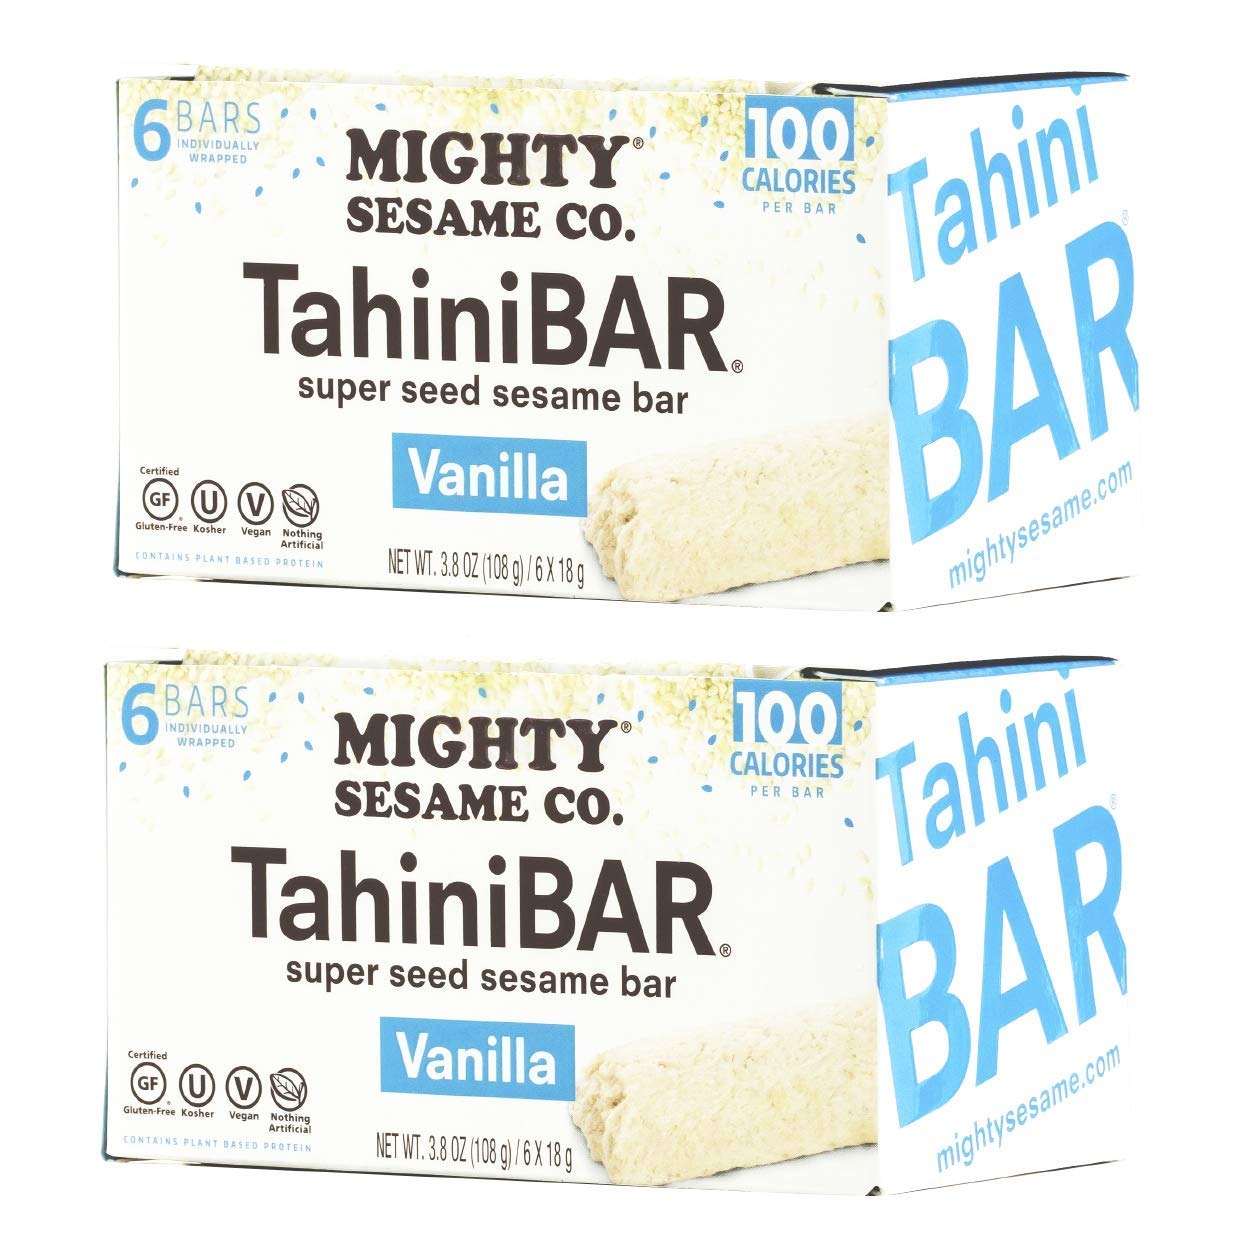
Item Name: Mighty Sesame TahiniBars (Vanilla, 6 count pack of 2) 100 Calorie Bar, Gluten Free, Vegan, Nothing Artificial, Kosher
Bullet Point 1: Nutrient-Rich and Low-Calorie: Each bar is only 100 calories, offering a guilt-free snack packed with fiber and plant-based protein.
Bullet Point 2: Diet-Friendly: Gluten-free, vegan, and certified kosher, making them suitable for a variety of dietary needs and preferences.
Bullet Point 3: Natural Ingredients: Experience the unique and delicious taste of halva in a convenient bar form. Our Tahini Bars are made with real sesame seeds and natural flavors, without any artificial additives or preservatives.
Bullet Point 4: Convenient and Fresh: Six individually wrapped bars per box ensure freshness and portability for your busy lifestyle. Whether you're at the office, on a hike, or enjoying a quiet moment at home, these bars are designed to fit seamlessly into your busy lifestyle.
Bullet Point 5: Versatile Enjoyment: Perfect as a healthy snack, an elegant dessert, or a quick, nutritious energy boost. Try all three flavors Vanilla, Pistachio, and Cocoa Nibs.
Product Description: Discover the irresistible taste and wholesome goodness of Mighty Sesame Tahini Bars, the perfect blend of flavor and nutrition in every bite. Our tahini bars come in three delightful flavors: Vanilla, Pistachio, and Cocoa Nibs. Each box contains six individually wrapped bars, ensuring freshness and convenience for your on-the-go lifestyle. With only 100 calories per bar, these gluten-free, vegan, and kosher-certified snacks are ideal for any time of the day.
Value: 7.6
Unit: Ounce

Price: 2.97